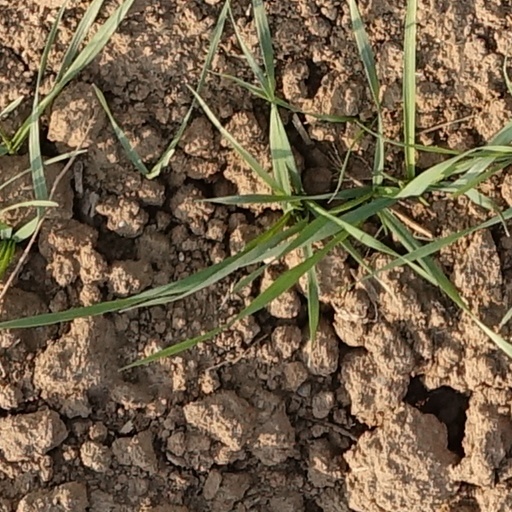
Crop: wheat